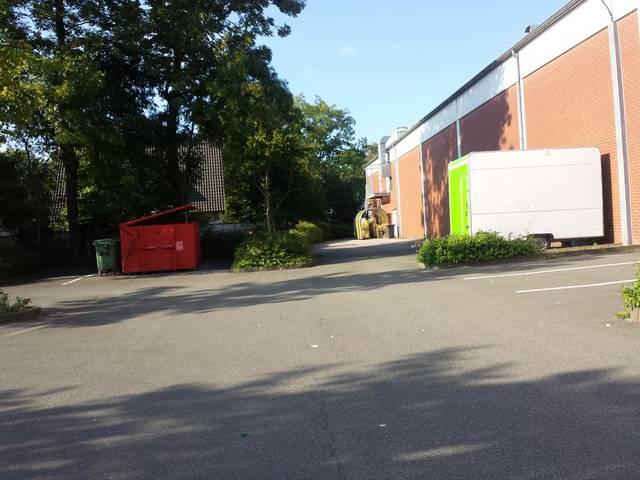
Region: Germany
Coordinates: 51.889, 8.377